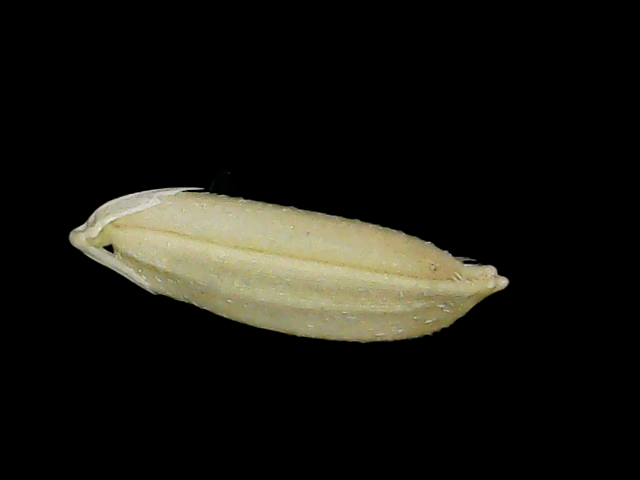
Rice variety: Br23